Alessandro Vittoria

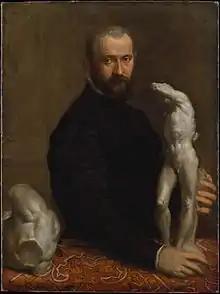
Alessandro Vittoria portrayed by Paolo Veronese,

Alessandro Vittoria (1525 – 27 May 1608) was an Italian Mannerist sculptor of the Venetian school, "one of the main representatives of the Venetian classical style" and rivalling Giambologna as the foremost sculptors of the late 16th century in Italy, producing works such as "Annunciation" (Art Institute of Chicago).